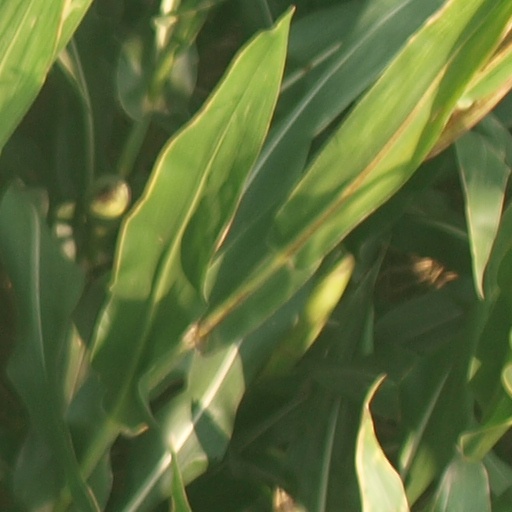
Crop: maize; corn